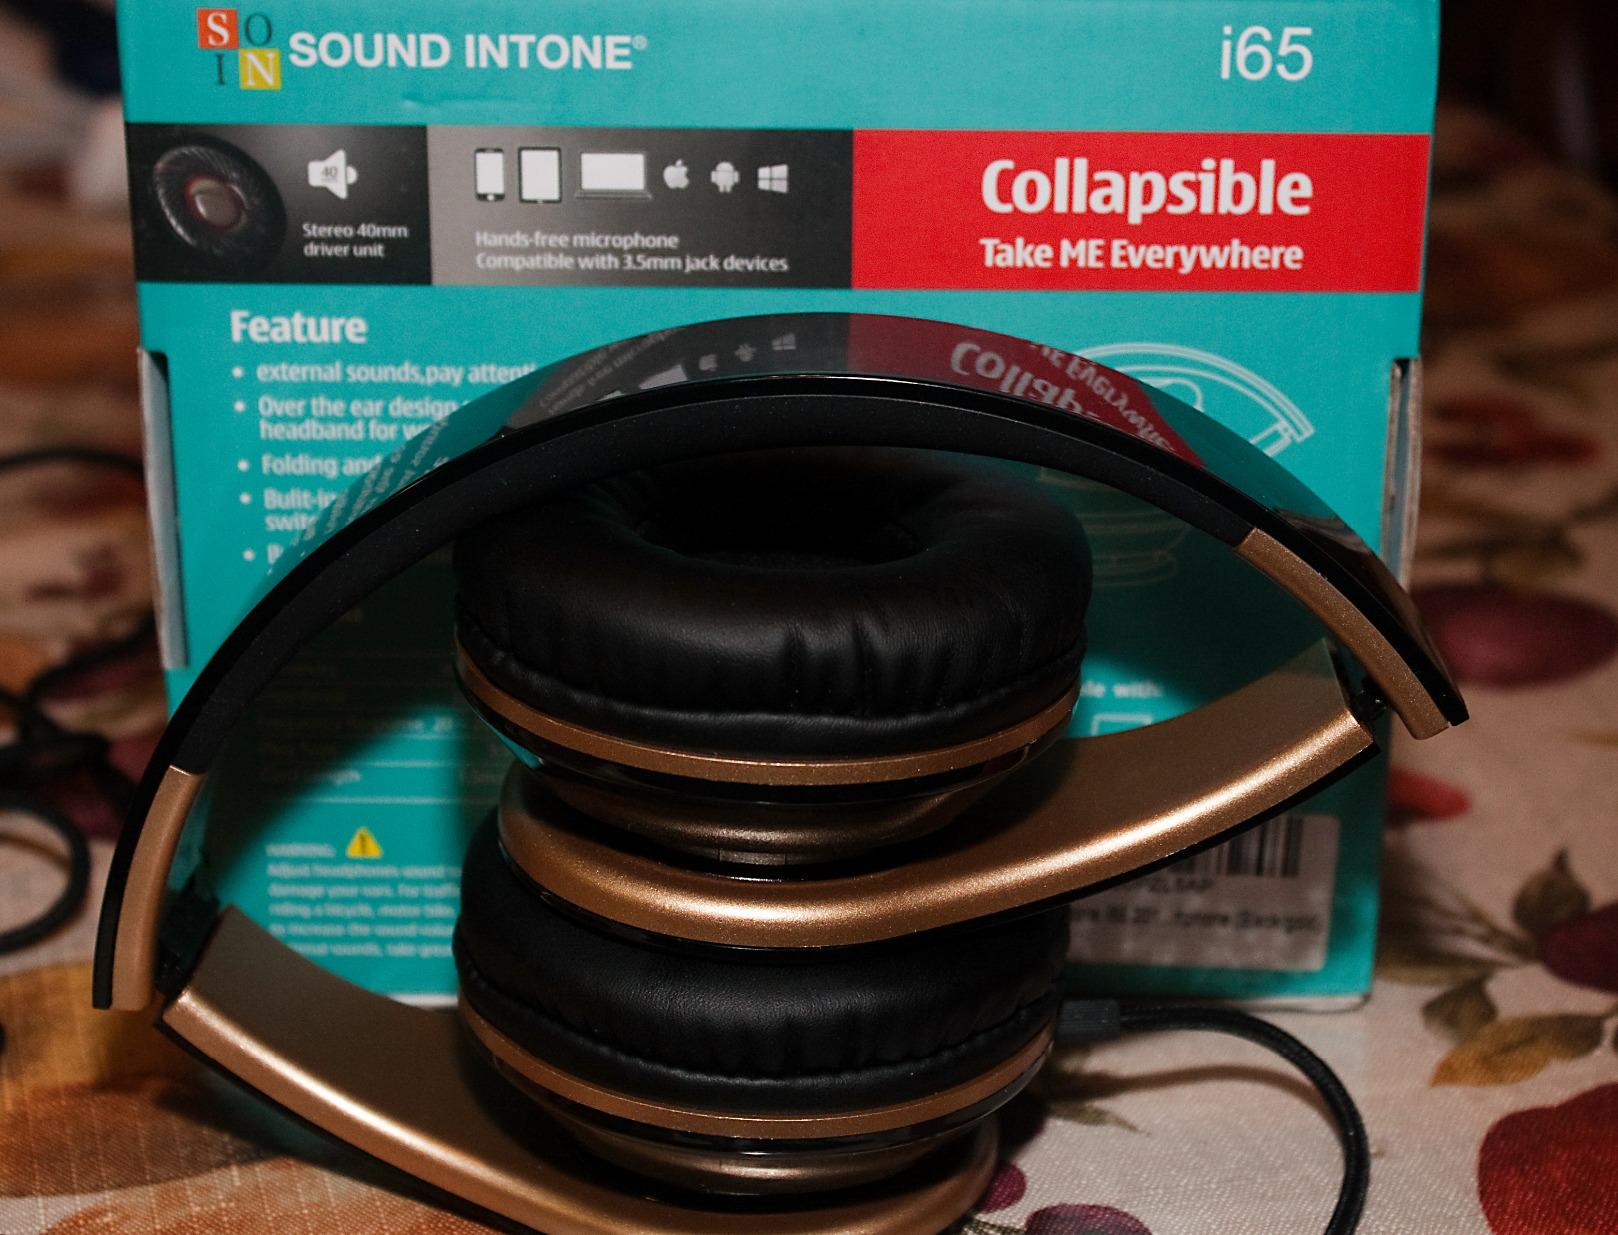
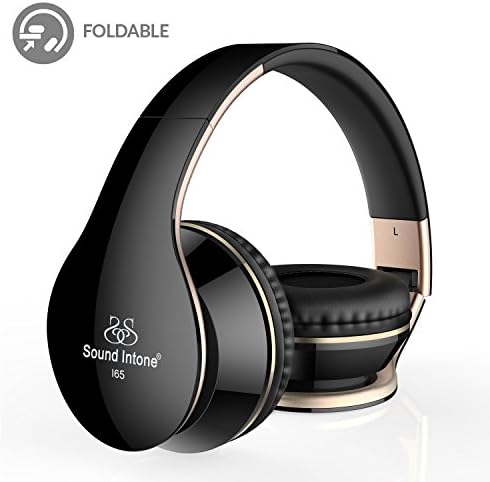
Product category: headphones
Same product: yes